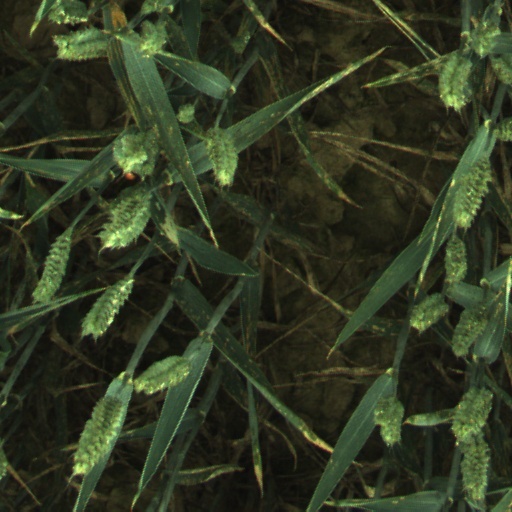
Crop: wheat